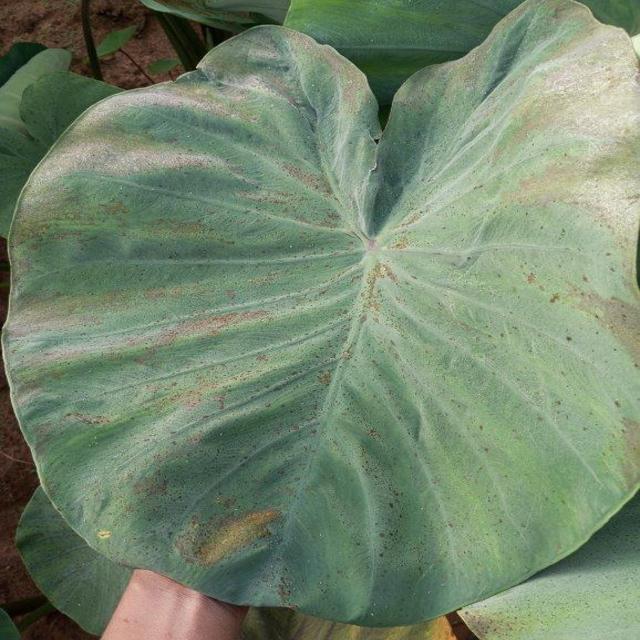
Label: Healthy